Italians

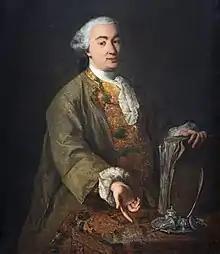
Carlo Goldoni

Formal Latin literature began in 240 BC, when the first stage play was performed in Rome. Latin literature was, and still is, highly influential in the world, with numerous writers, poets, philosophers, and historians, such as Pliny the Elder, Pliny the Younger, Virgil, Horace, Propertius, Ovid and Livy. The Romans were also famous for their oral tradition, poetry, drama and epigrams. In early years of the 13th century, St. Francis of Assisi was considered the first Italian poet by literary critics, with his religious song "Canticle of the Sun".